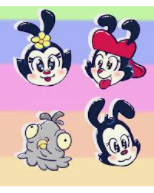
Portrait style: Cartoon Portrait